Battle of Britain

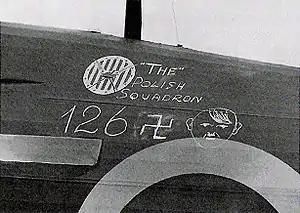
126 German aircraft or "Adolfs" were claimed by Polish pilots of 303 Squadron during the Battle of Britain.

About 20% of pilots who took part in the battle were from non-British countries. The Royal Air Force roll of honour for the Battle of Britain recognises 595 non-British pilots (out of 2,936) as flying at least one authorised operational sortie with an eligible unit of the RAF or Fleet Air Arm between 10 July and 31 October 1940. These included 145 Poles, 127 New Zealanders, 112 Canadians, 88 Czechoslovaks, 10 Irish, 32 Australians, 28 Belgians, 25 South Africans, 13 French, 9 Americans, 3 Southern Rhodesians and individuals from Jamaica, Barbados and Newfoundland. "Altogether in the fighter battles, the bombing raids, and the various patrols flown between 10 July and 31 October 1940 by the Royal Air Force, 1495 aircrew were killed, of whom 449 were fighter pilots, 718 aircrew from Bomber Command, and 280 from Coastal Command. Among those killed were 47 airmen from Canada, 24 from Australia, 17 from South Africa, 30 from Poland, 20 from Czechoslovakia and six from Belgium. Forty-seven New Zealanders lost their lives, including 15 fighter pilots, 24 bomber and eight coastal aircrew. The names of these Allied and Commonwealth airmen are inscribed in a memorial book that rests in the Battle of Britain Chapel in Westminster Abbey. In the chapel is a stained glass window which contains the badges of the fighter squadrons which operated during the battle and the flags of the nations to which the pilots and aircrew belonged. These pilots, some of whom had to flee their home countries because of German invasions, fought with distinction.